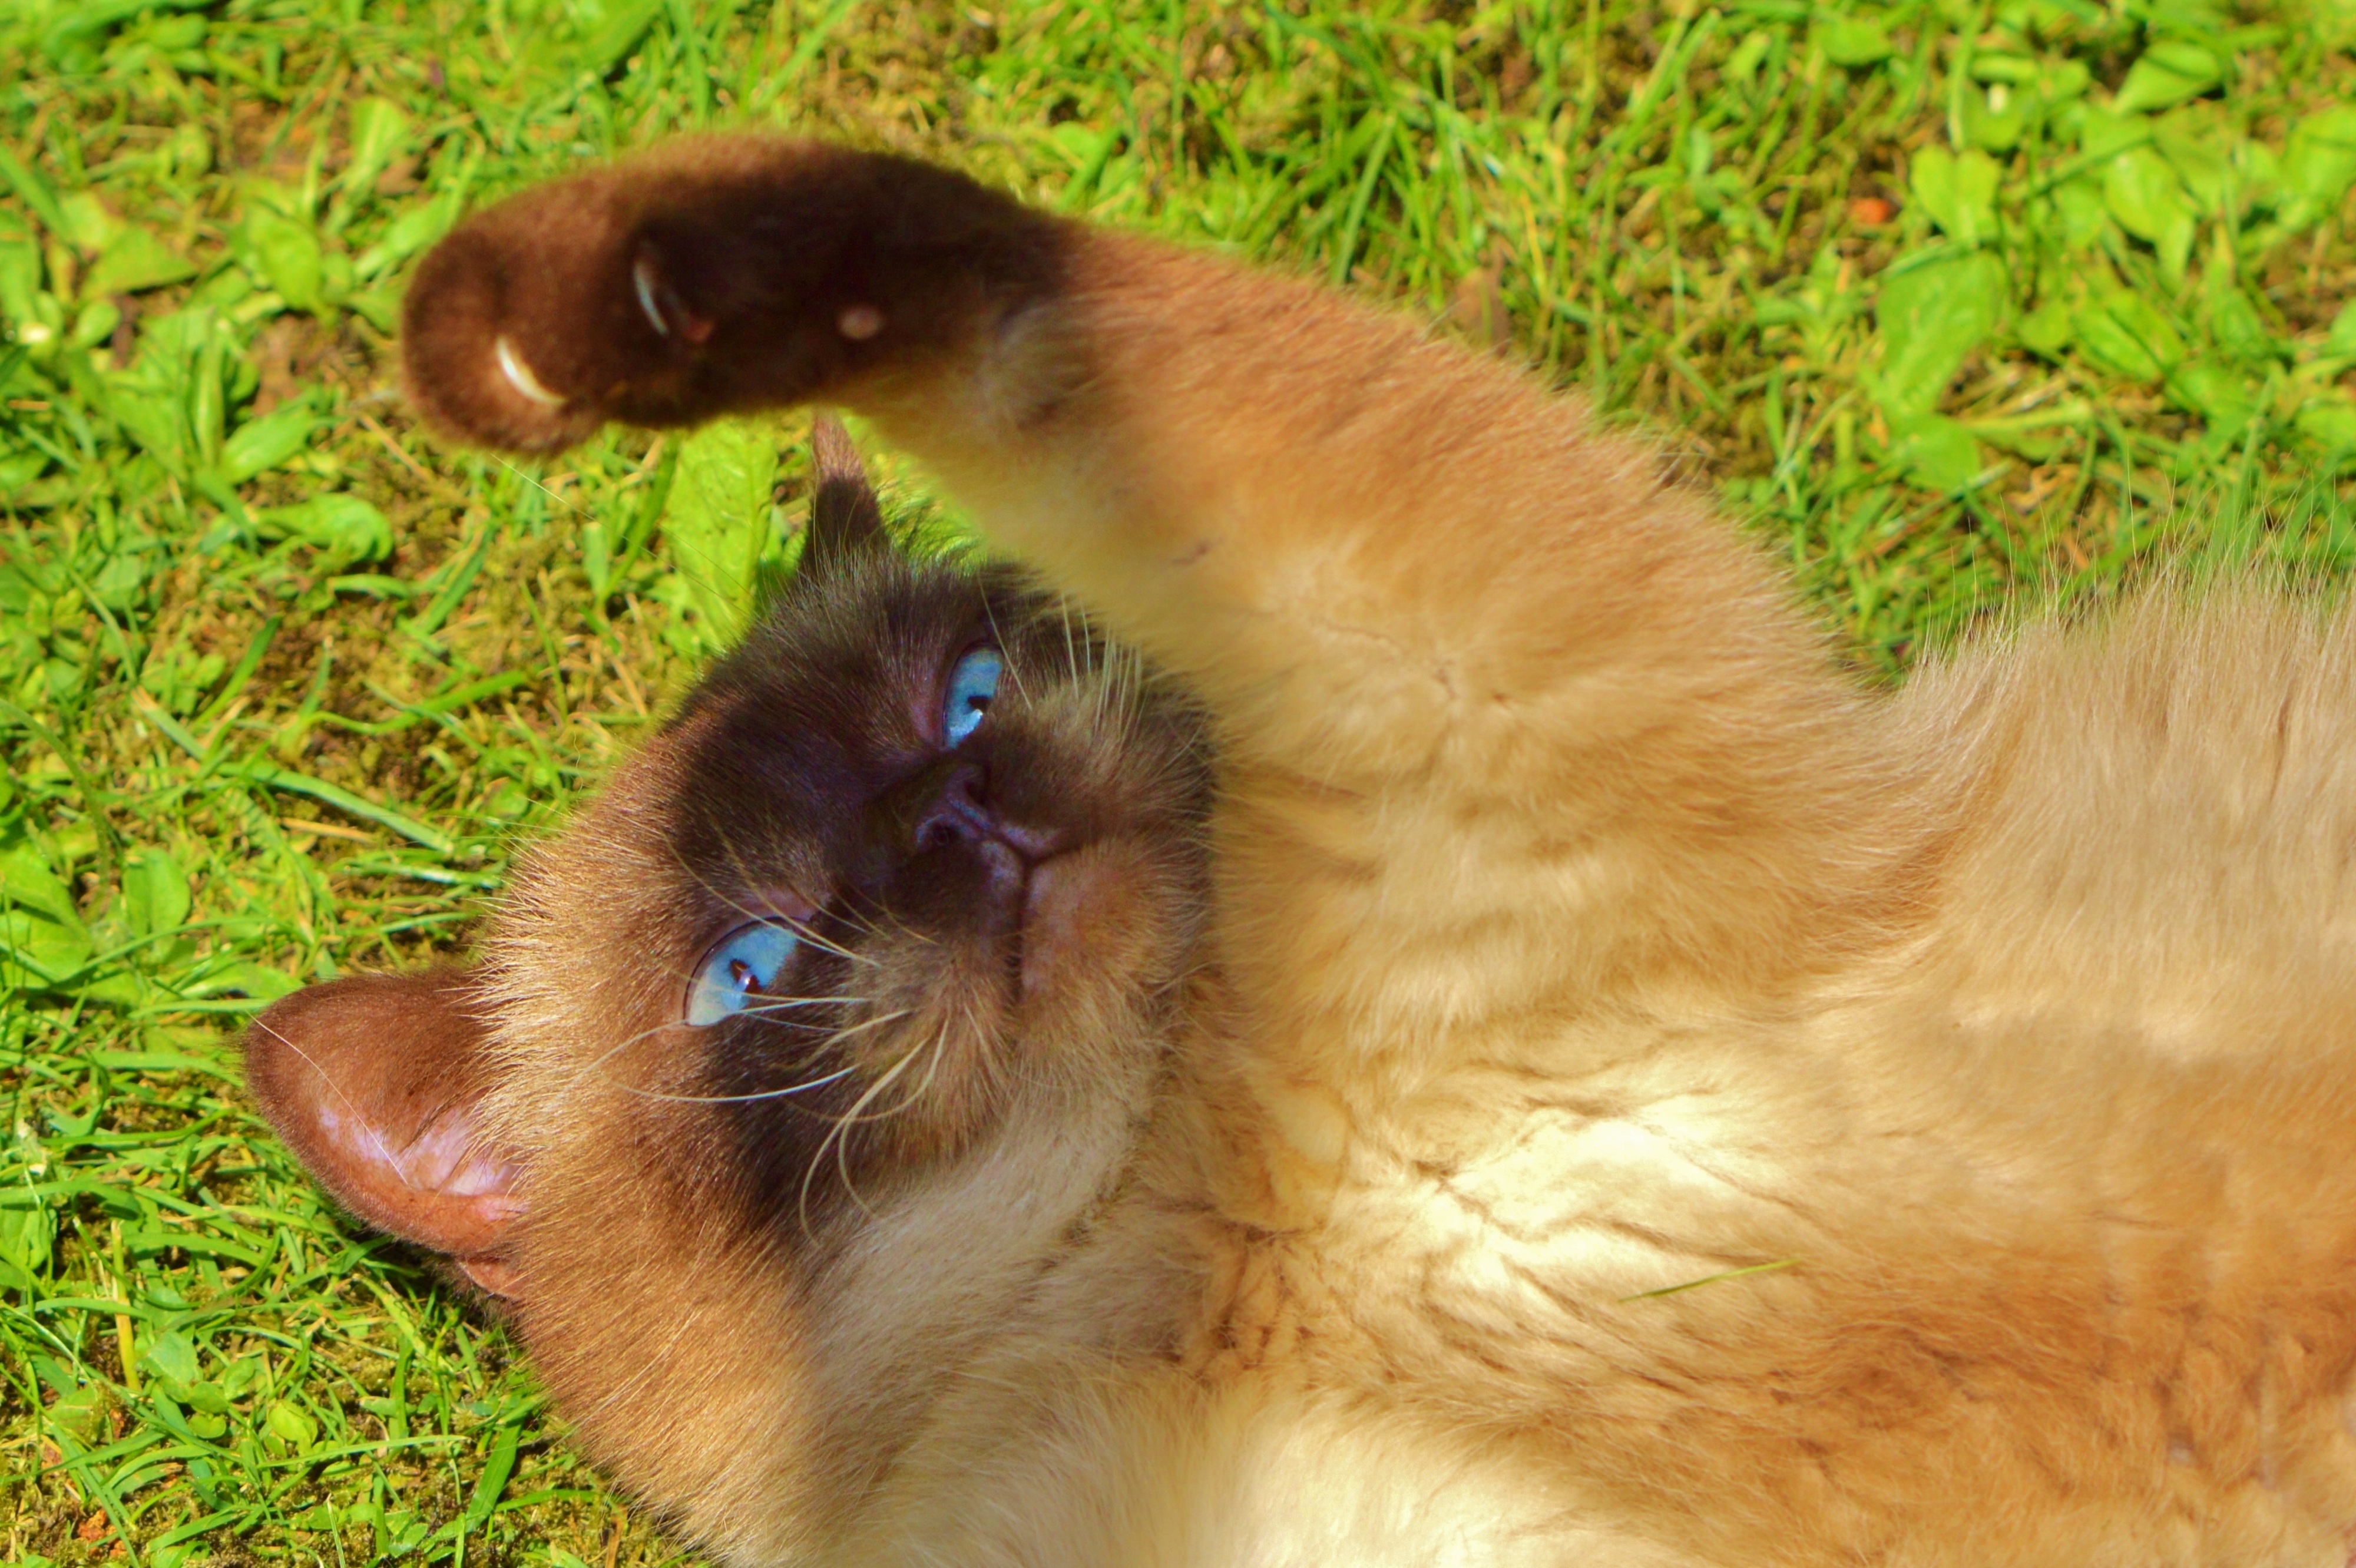
play, sweet, puppy, dog, cute, wildlife, fur, cat, brown, mammal, chicken, fauna, blue eye, thoroughbred, nose, duck, beige, eye, vertebrate, mieze, water bird, dear, british shorthair, dog like mammal, dog breed group